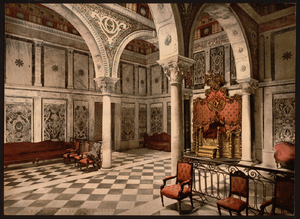
Cette gravure photochrome de la chambre du tribunal du Palais du Bardo à Tunis fait partie du catalogue ""Regards sur l'architecture et la population de Tunisie"" de la Detroit Photographic Company. L'ouvrage de Baedeker ""La Méditerranée
Le protectorat français de Tunisie est institué par le traité du Bardo du 12 mai 1881 au terme d’une rapide conquête militaire. La souveraineté tunisienne est réduite à néant dès 1883, le bey se contentant de signer les décrets et lois préparés par le résident général de France en Tunisie. Si l’administration tunisienne au niveau local reste en place, elle se contente de faire le lien entre la population tunisienne et les nouvelles administrations mises en place sur le modèle de ce qui existe en France. Le budget du gouvernement tunisien est rapidement assaini ce qui permet de lancer de multiples programmes de constructions d’infrastructures qui transforment complètement le pays avant tout au profit des colons, en majorité italiens dont le nombre augmente rapidement. Toute une législation foncière est mise en place permettant l'acquisition ou la confiscation de terres afin de créer des lots de colonisation revendus aux colons français qui s'approprient ainsi les meilleures surfaces cultivables.